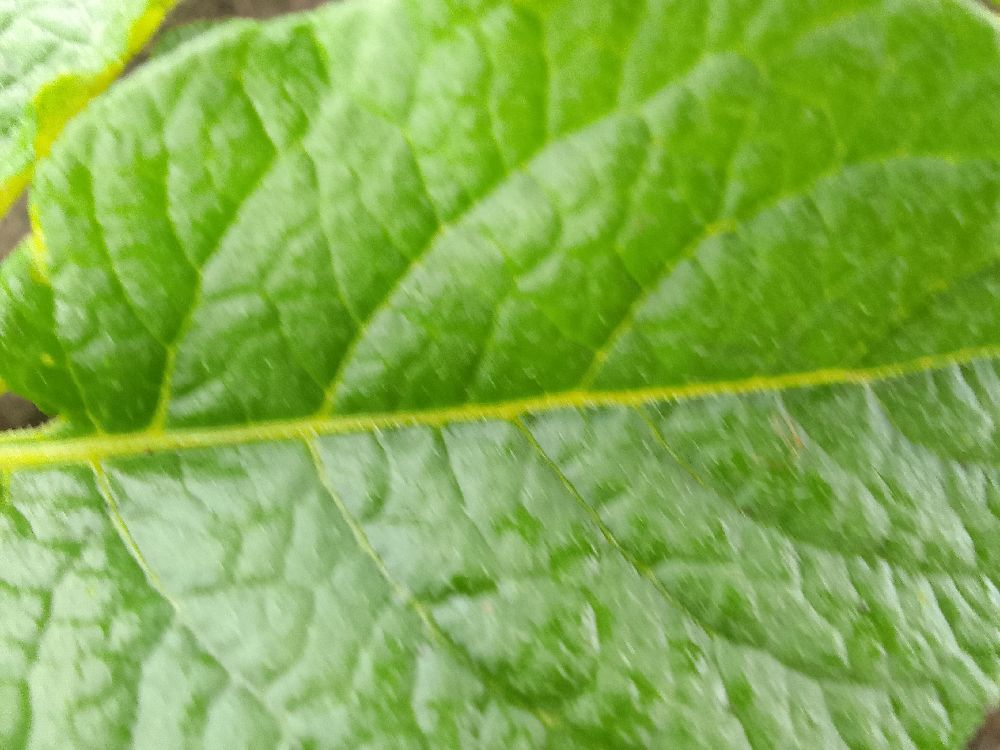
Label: Healthy